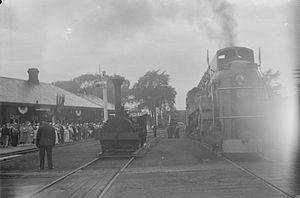
Célébration du 100e anniversaire du premier chemin de fer au Canada, le Champlain &amp
Saint-Jean-sur-Richelieu est une ville du Québec, au Canada, située dans la MRC du Haut-Richelieu en Montérégie.
La gare de Saint-Jean-d'Iberville est une ancienne gare ferroviaire située à Saint-Jean-sur-Richelieu au Québec, Canada. Elle a été construite en 1890 par le Grand Tronc. Elle a été désignée lieu historique national du Canada en 1976. Elle sert maintenant de bureau d'information touristique.
Cet article traite des événements qui se sont produits durant l'année 1936 au Québec.